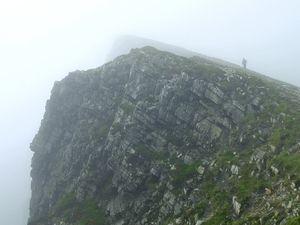
L'Irlande est une île du nord-ouest de l'Europe située dans l'archipel des îles Britanniques. Politiquement, l'île est divisée depuis 1922 entre l'Irlande, un État indépendant occupant la majeure partie de l'île, et l'Irlande du Nord, une nation constitutive du Royaume-Uni située dans le nord-est de l'Irlande.